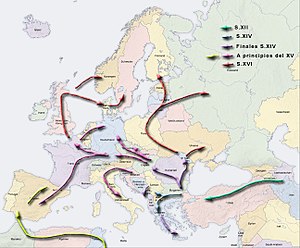
Romaer / Historie / Oprindelse / Mulig migrationsrute
Migrationen af romaer gennem Mellemøsten og Nordafrika til Europa
Romaer er et folkeslag, der fra Europa eller Asien har bredt sig til hele verden. De har ikke deres egen stat og færdes på tværs af landegrænser.